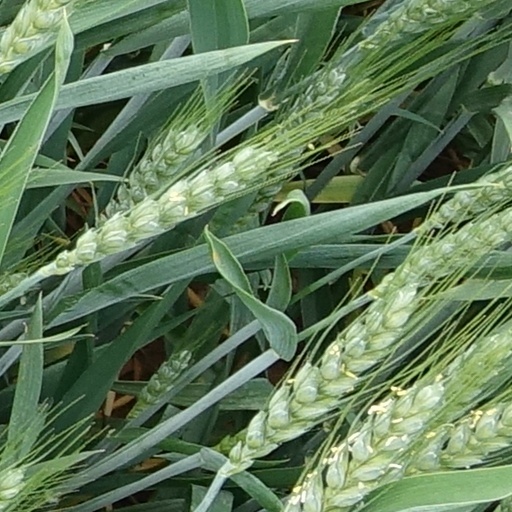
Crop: wheat